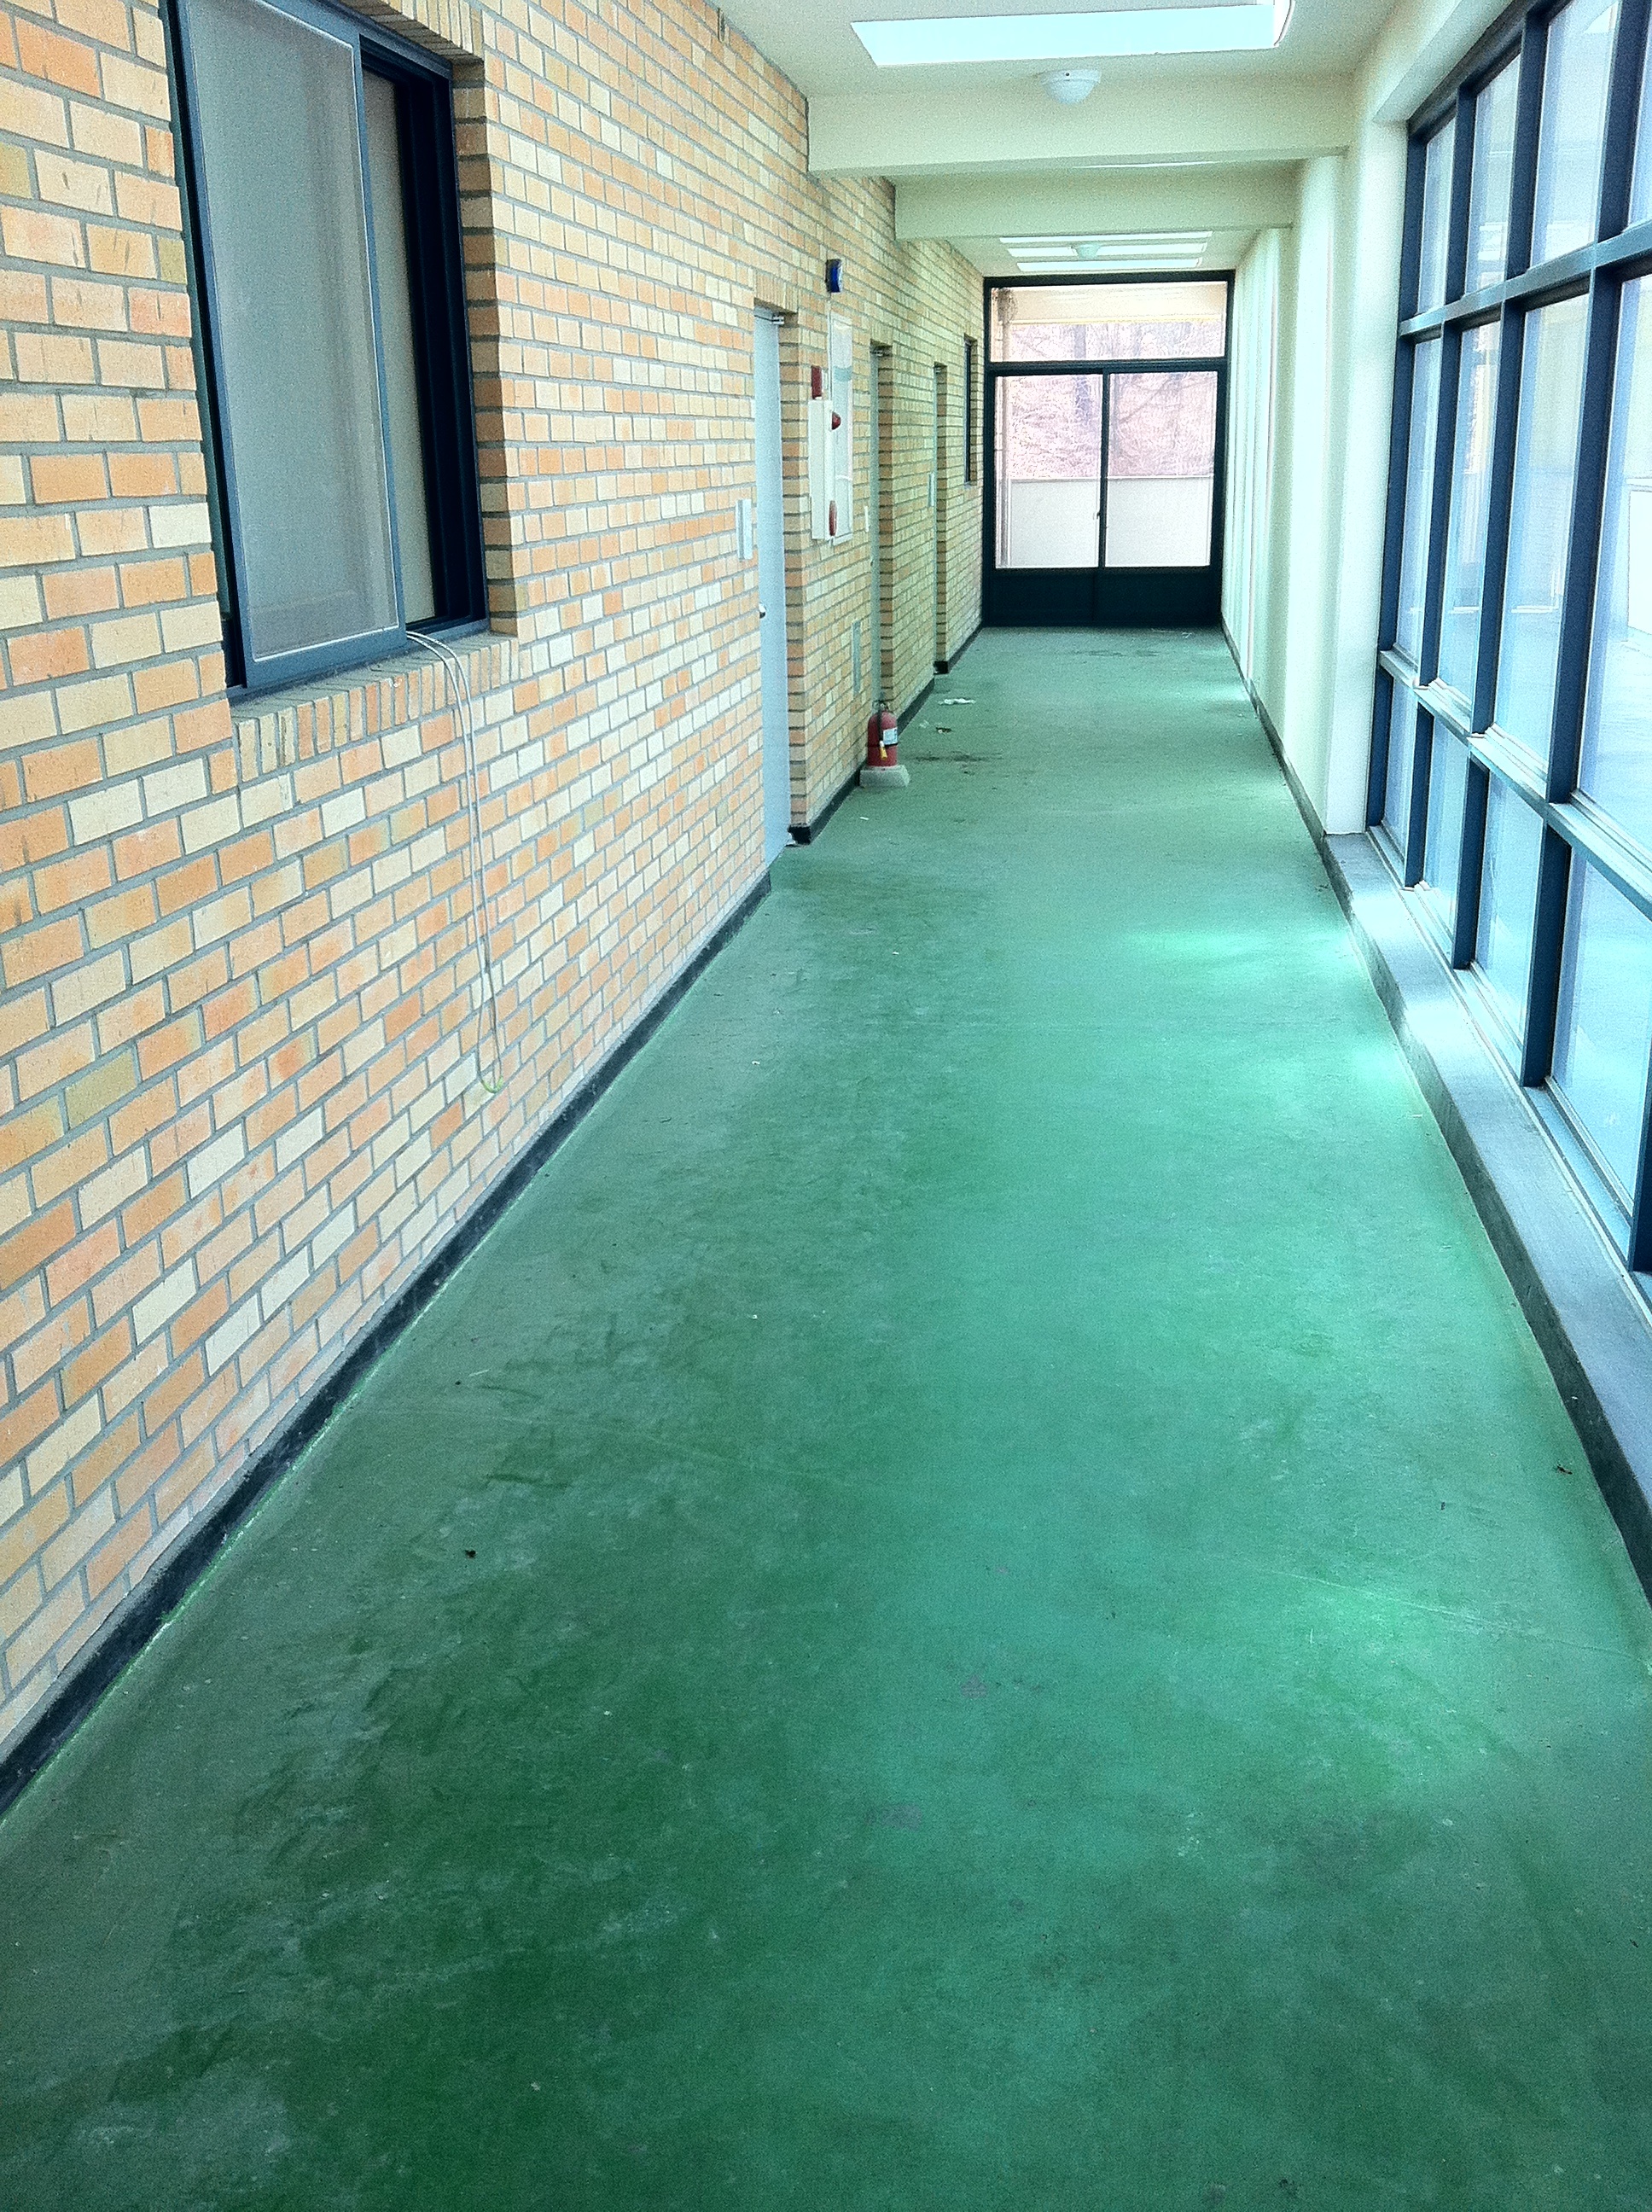
wood, house, floor, window, building, home, wall, green, property, corridor, estate, flooring